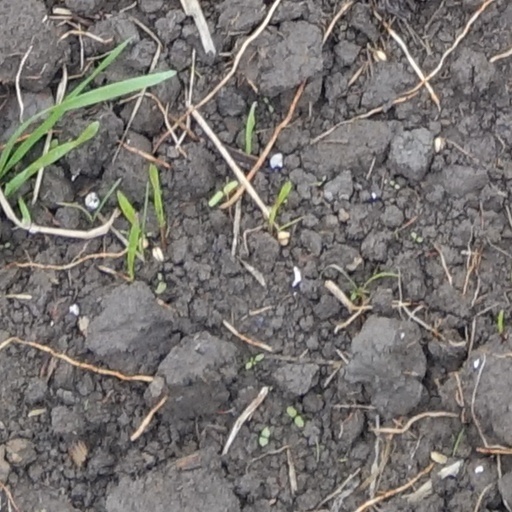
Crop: wheat